Rackhams

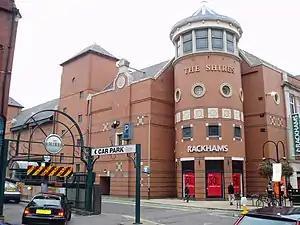
Rackhams (Leicester)

In 1851 a new retail drapery business was opened by a partnership formed by William Riddell and Henry Wilkinson at 78 Bull Street, Birmingham, which by 1863 had expanded to a wholesale business based in Temple Row. During 1861 two apprentices joined the company, John Rackham and William Matthews who by 1878 had become buyers for the company. In 1881 the retail store was transferred into Rackham and Matthews ownership and became Rackham & Co.